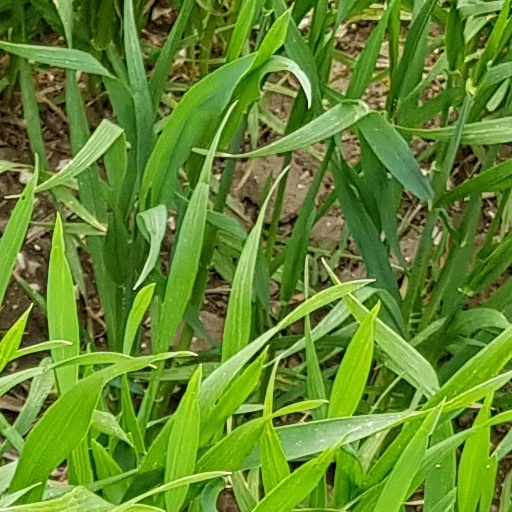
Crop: wheat